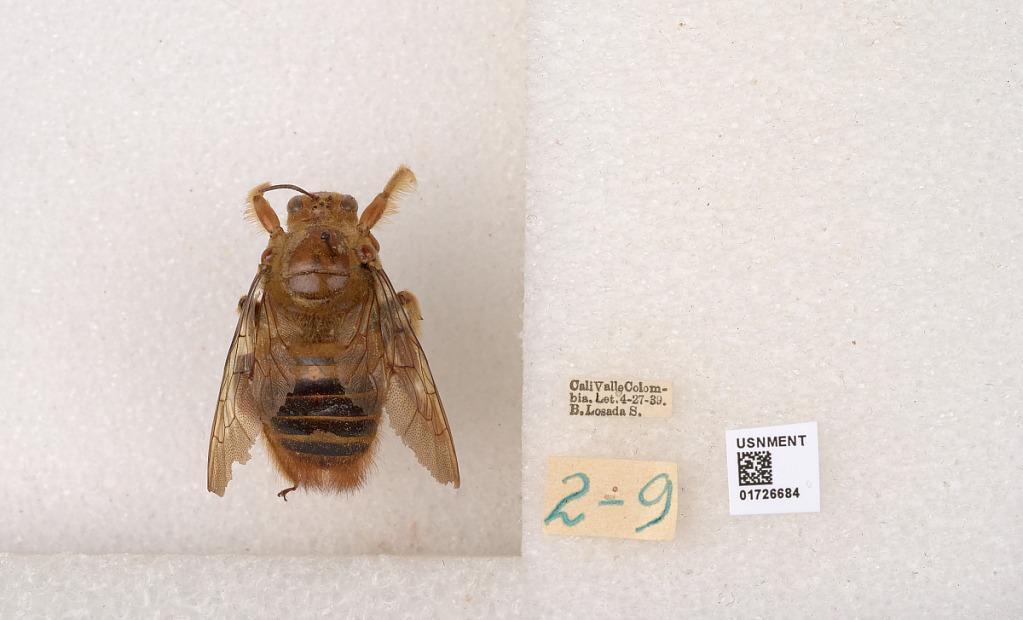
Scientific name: Xylocopa (Neoxylocopa) frontalis (Olivier)
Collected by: S. Losada
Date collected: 1939-4-27
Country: Colombia
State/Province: Valle del Cauca
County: Cali
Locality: Cali